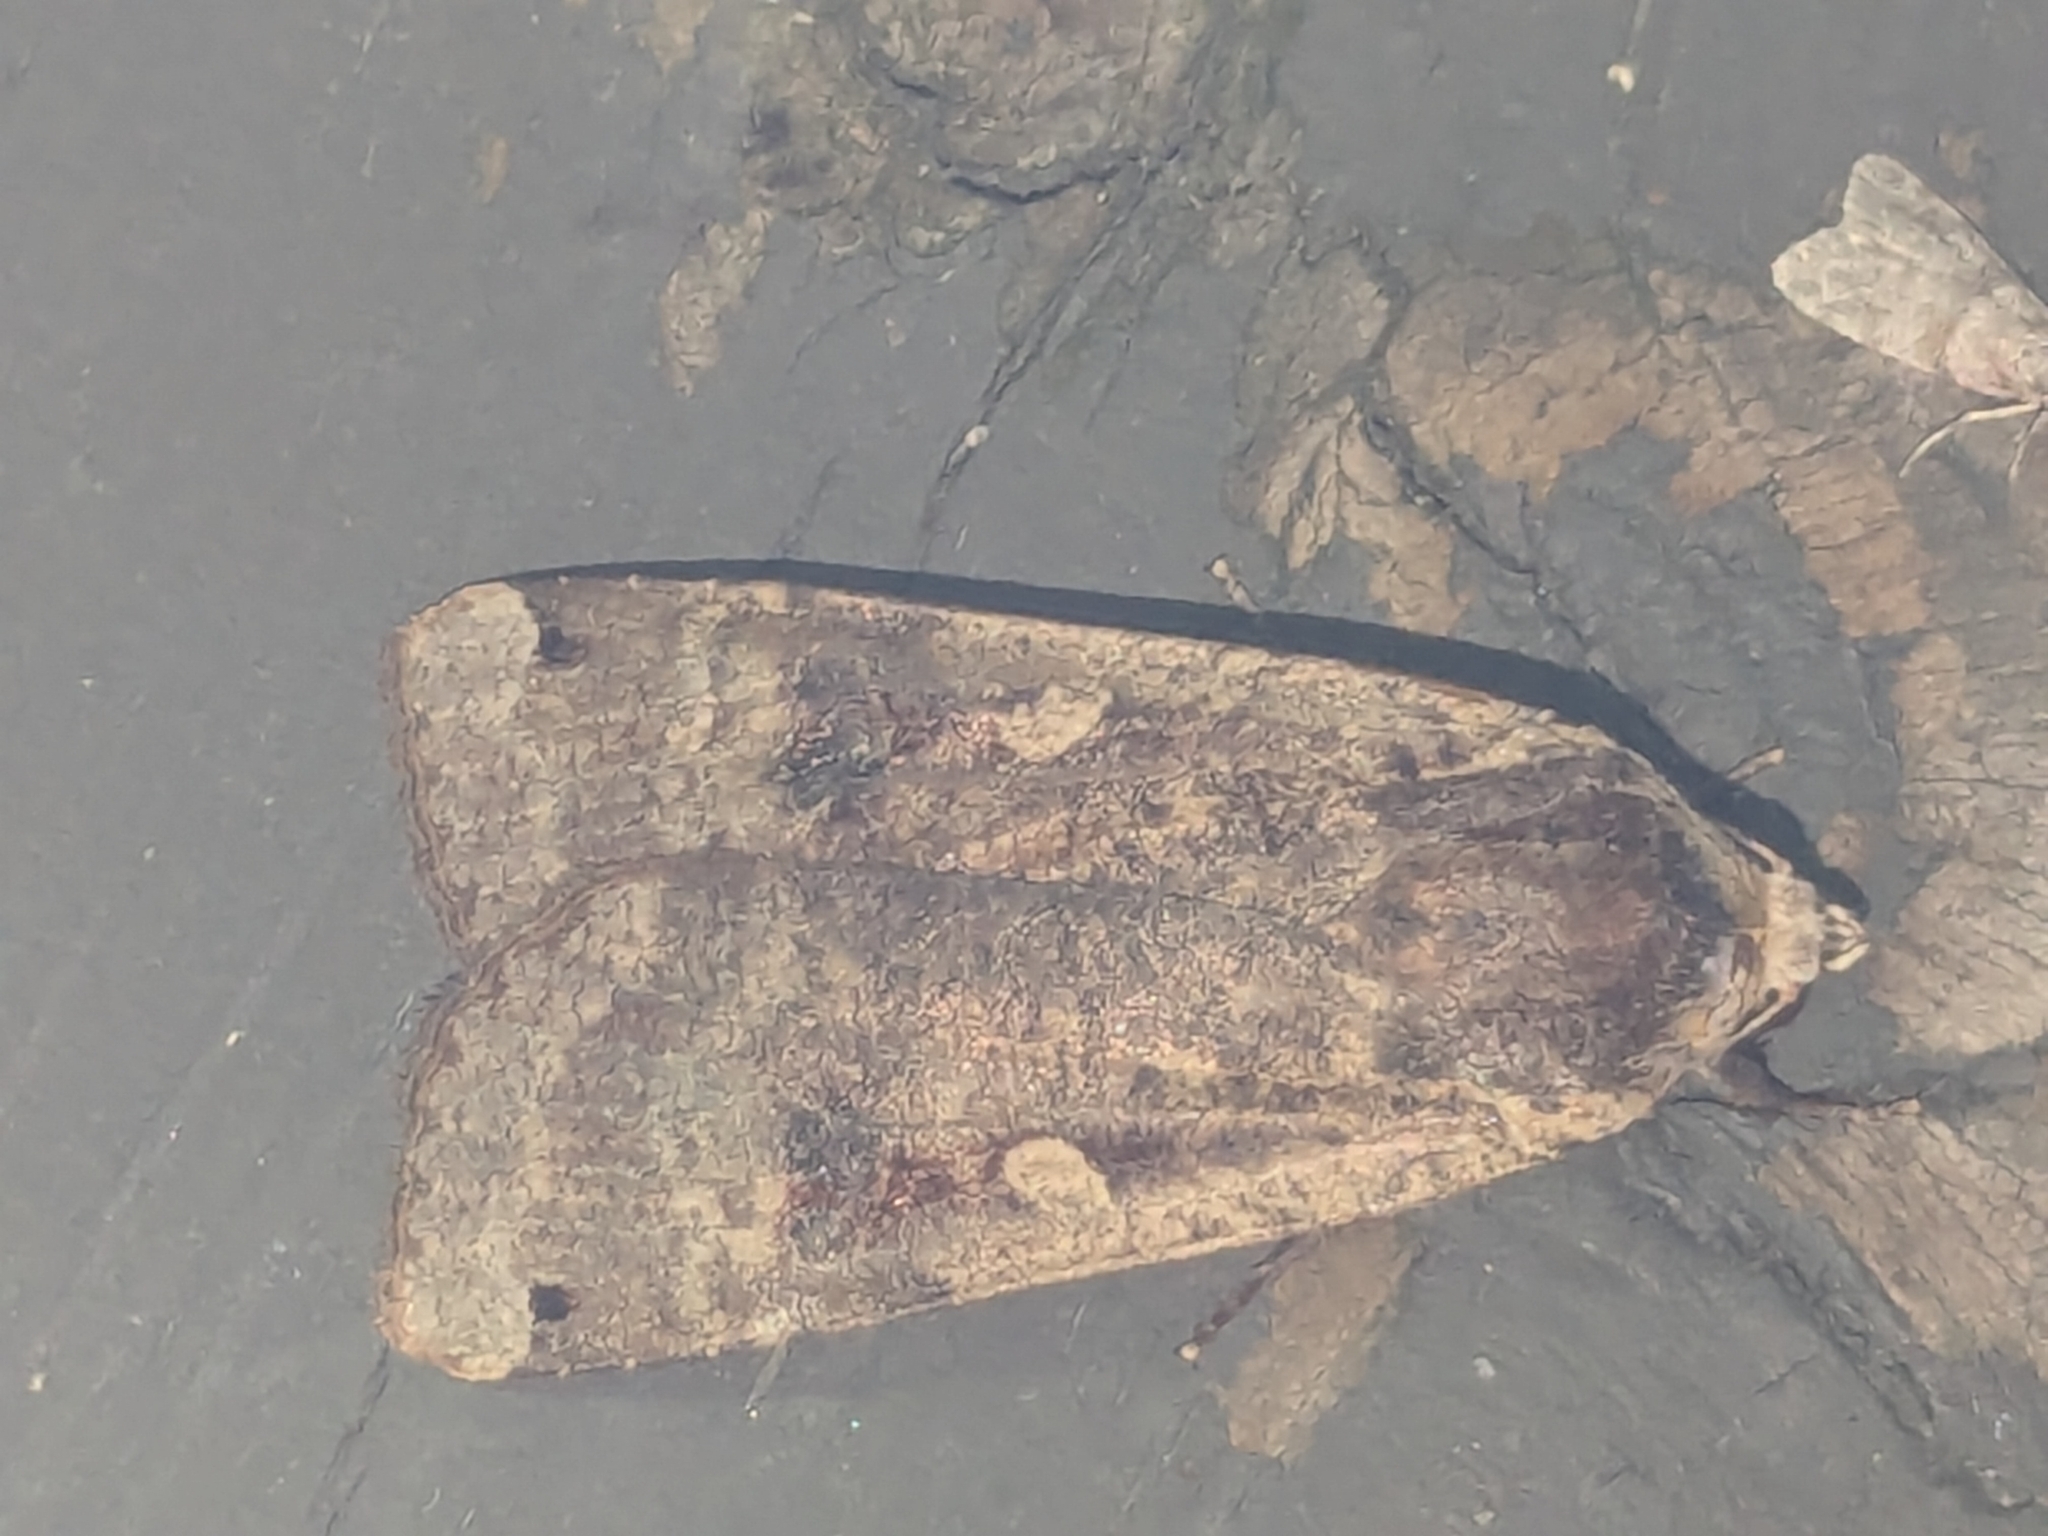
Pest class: cutworms